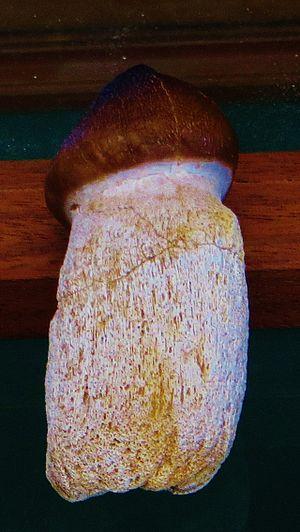
Globidens est un genre éteint de reptiles marins de la famille des Mosasauridae ayant vécu au Crétacé supérieur y il a entre 84,9 à 66 Ma.